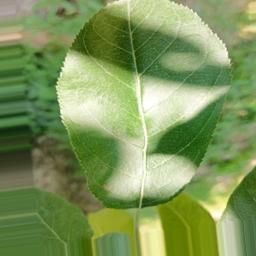
Label: Healthy